Avrohom Rubinstein

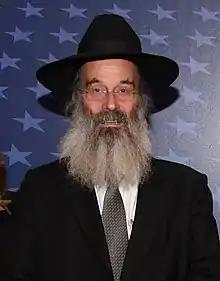

Avrohom Rubinstein is an Israeli rabbi who served as the mayor of the Israeli city of Bnei Brak and as secretary of the Moetzes Gedolei HaTorah. He is also a member of the staff of the Independent Education System.